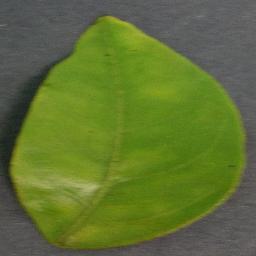
Label: Orange___Haunglongbing_(Citrus_greening)